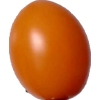
Label: tomato_cherry_orange